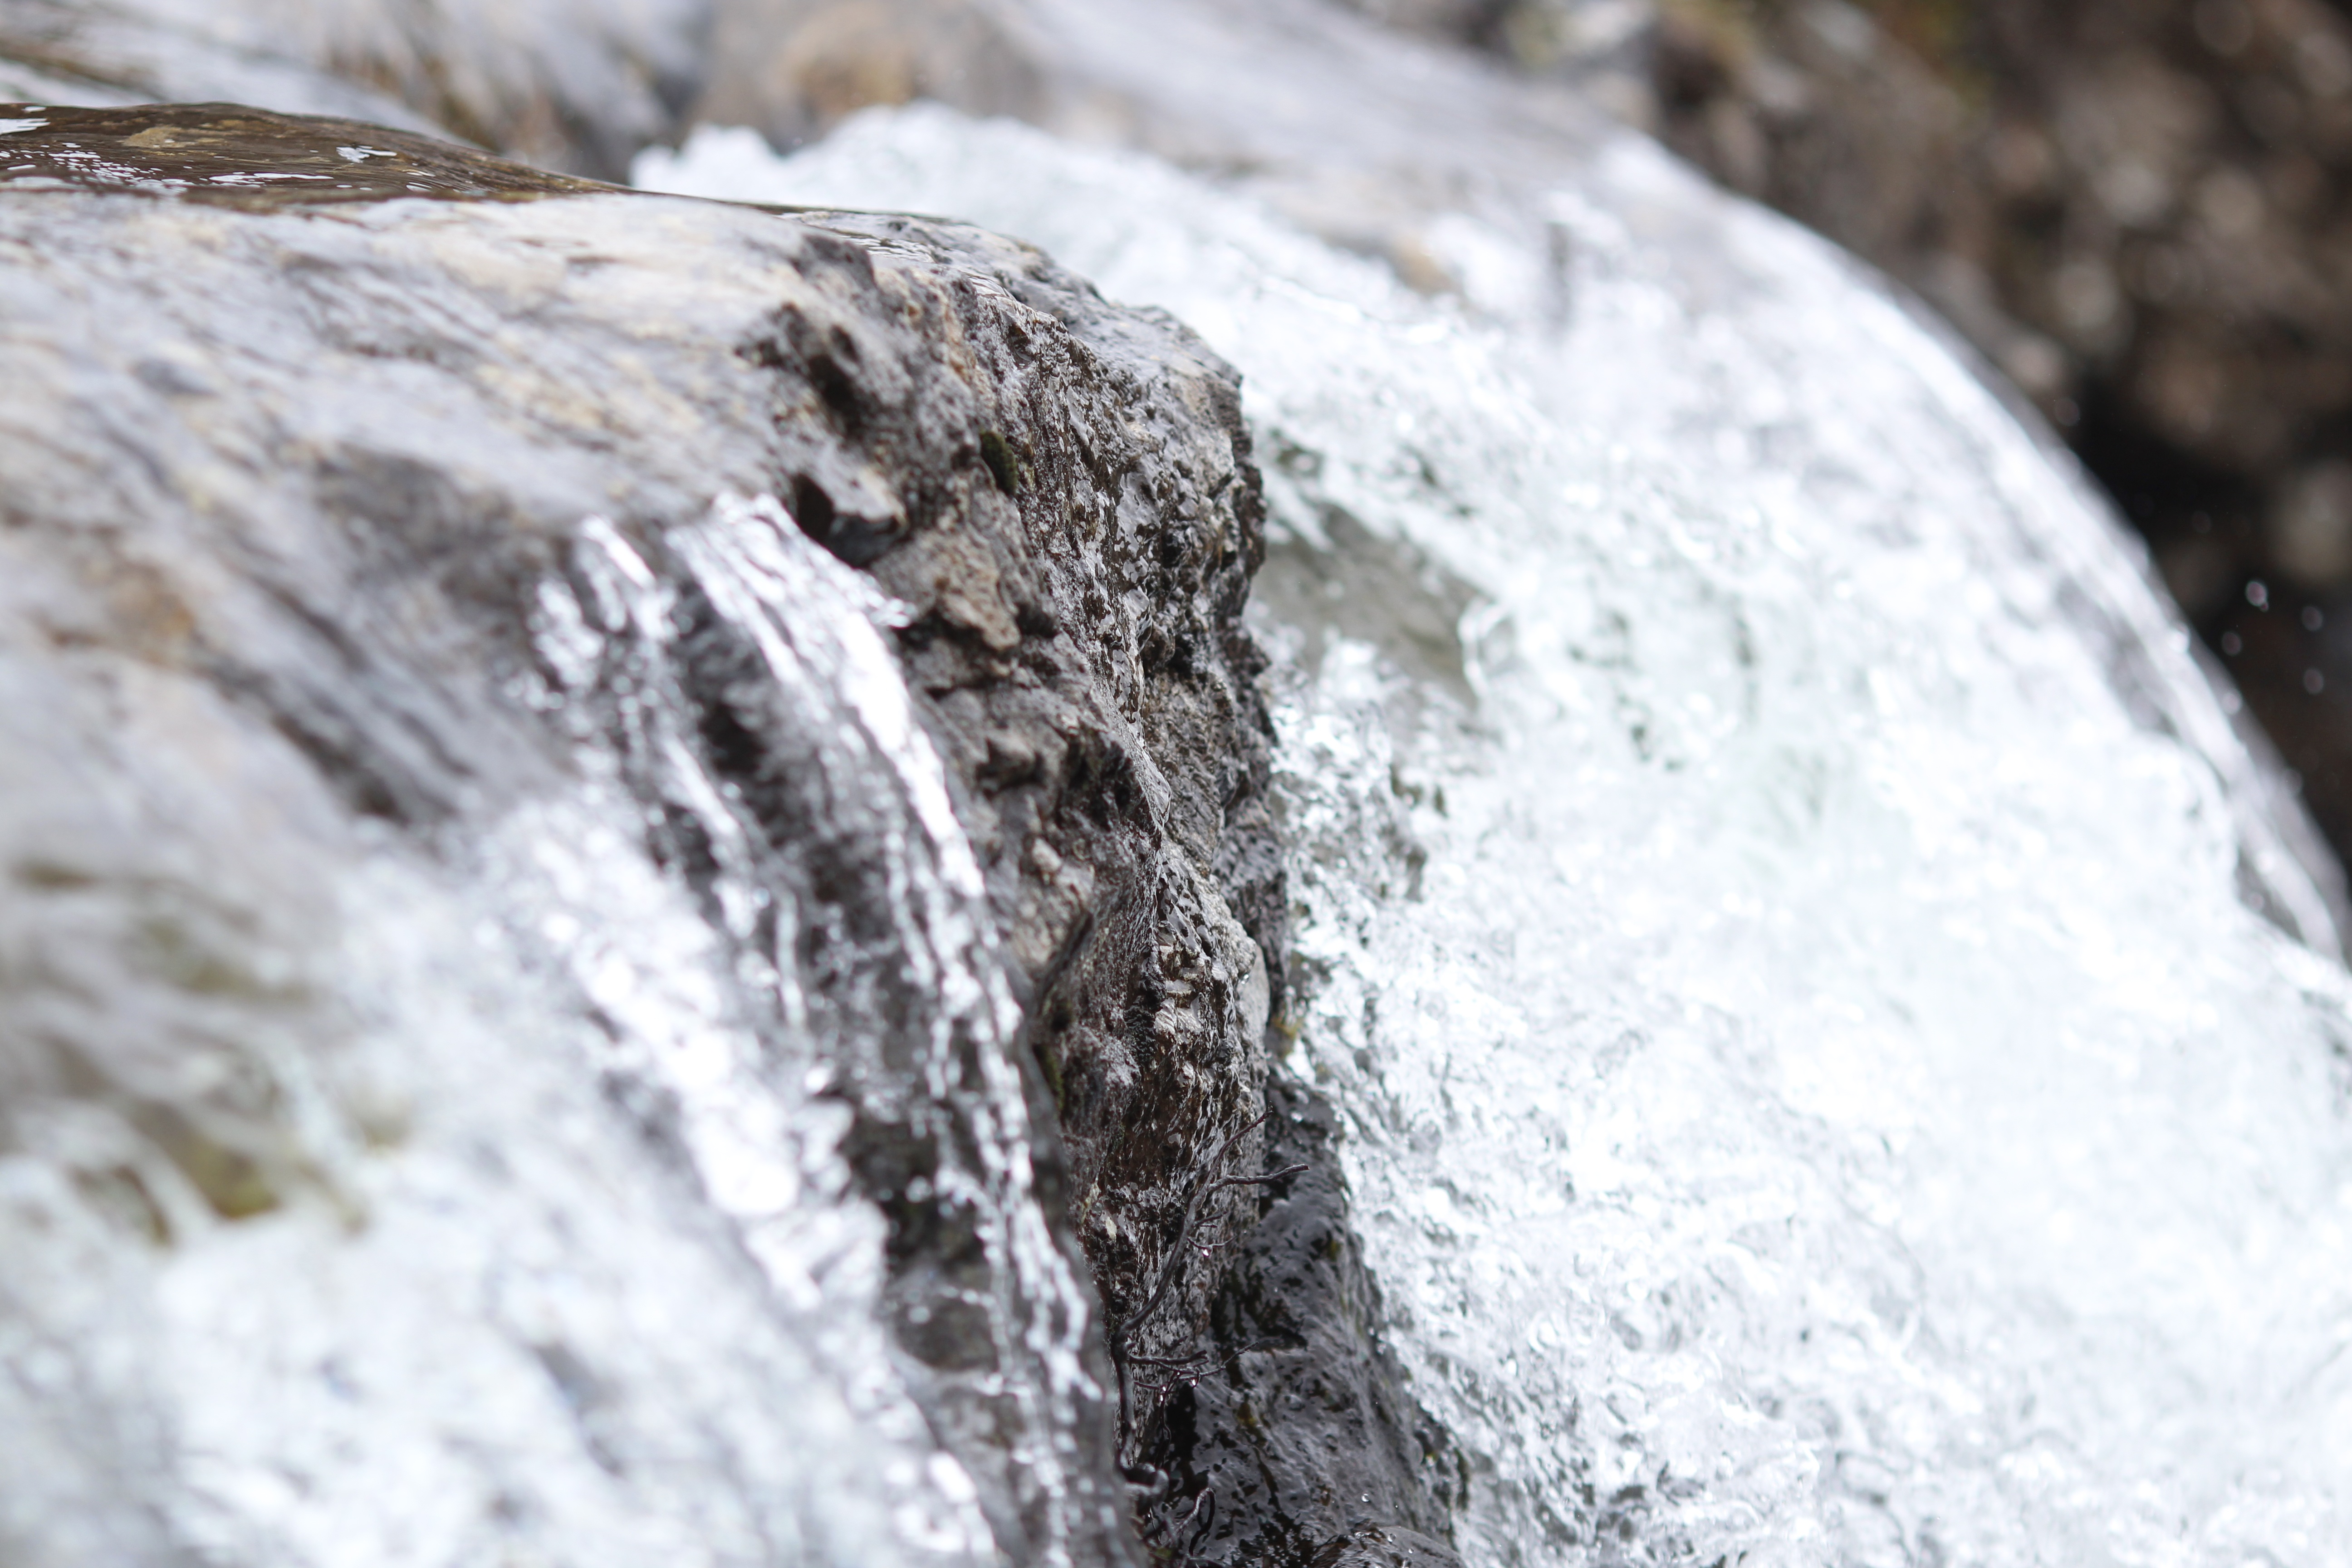
landscape, water, nature, rock, waterfall, snow, winter, wave, river, idyllic, stream, ice, rapid, blue, season, geology, scotland, bach, water feature, freezing, murmur, steinig, geological phenomenon